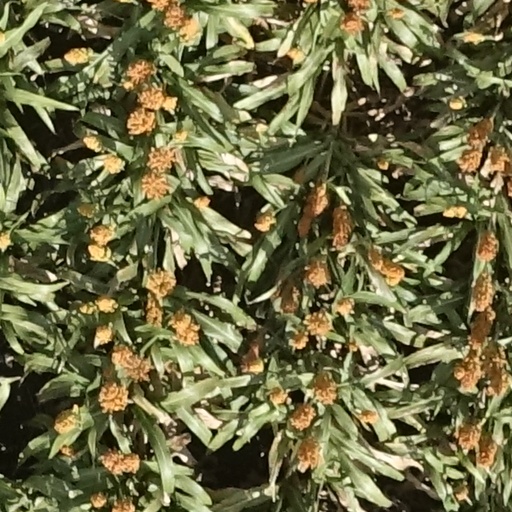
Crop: sorghum